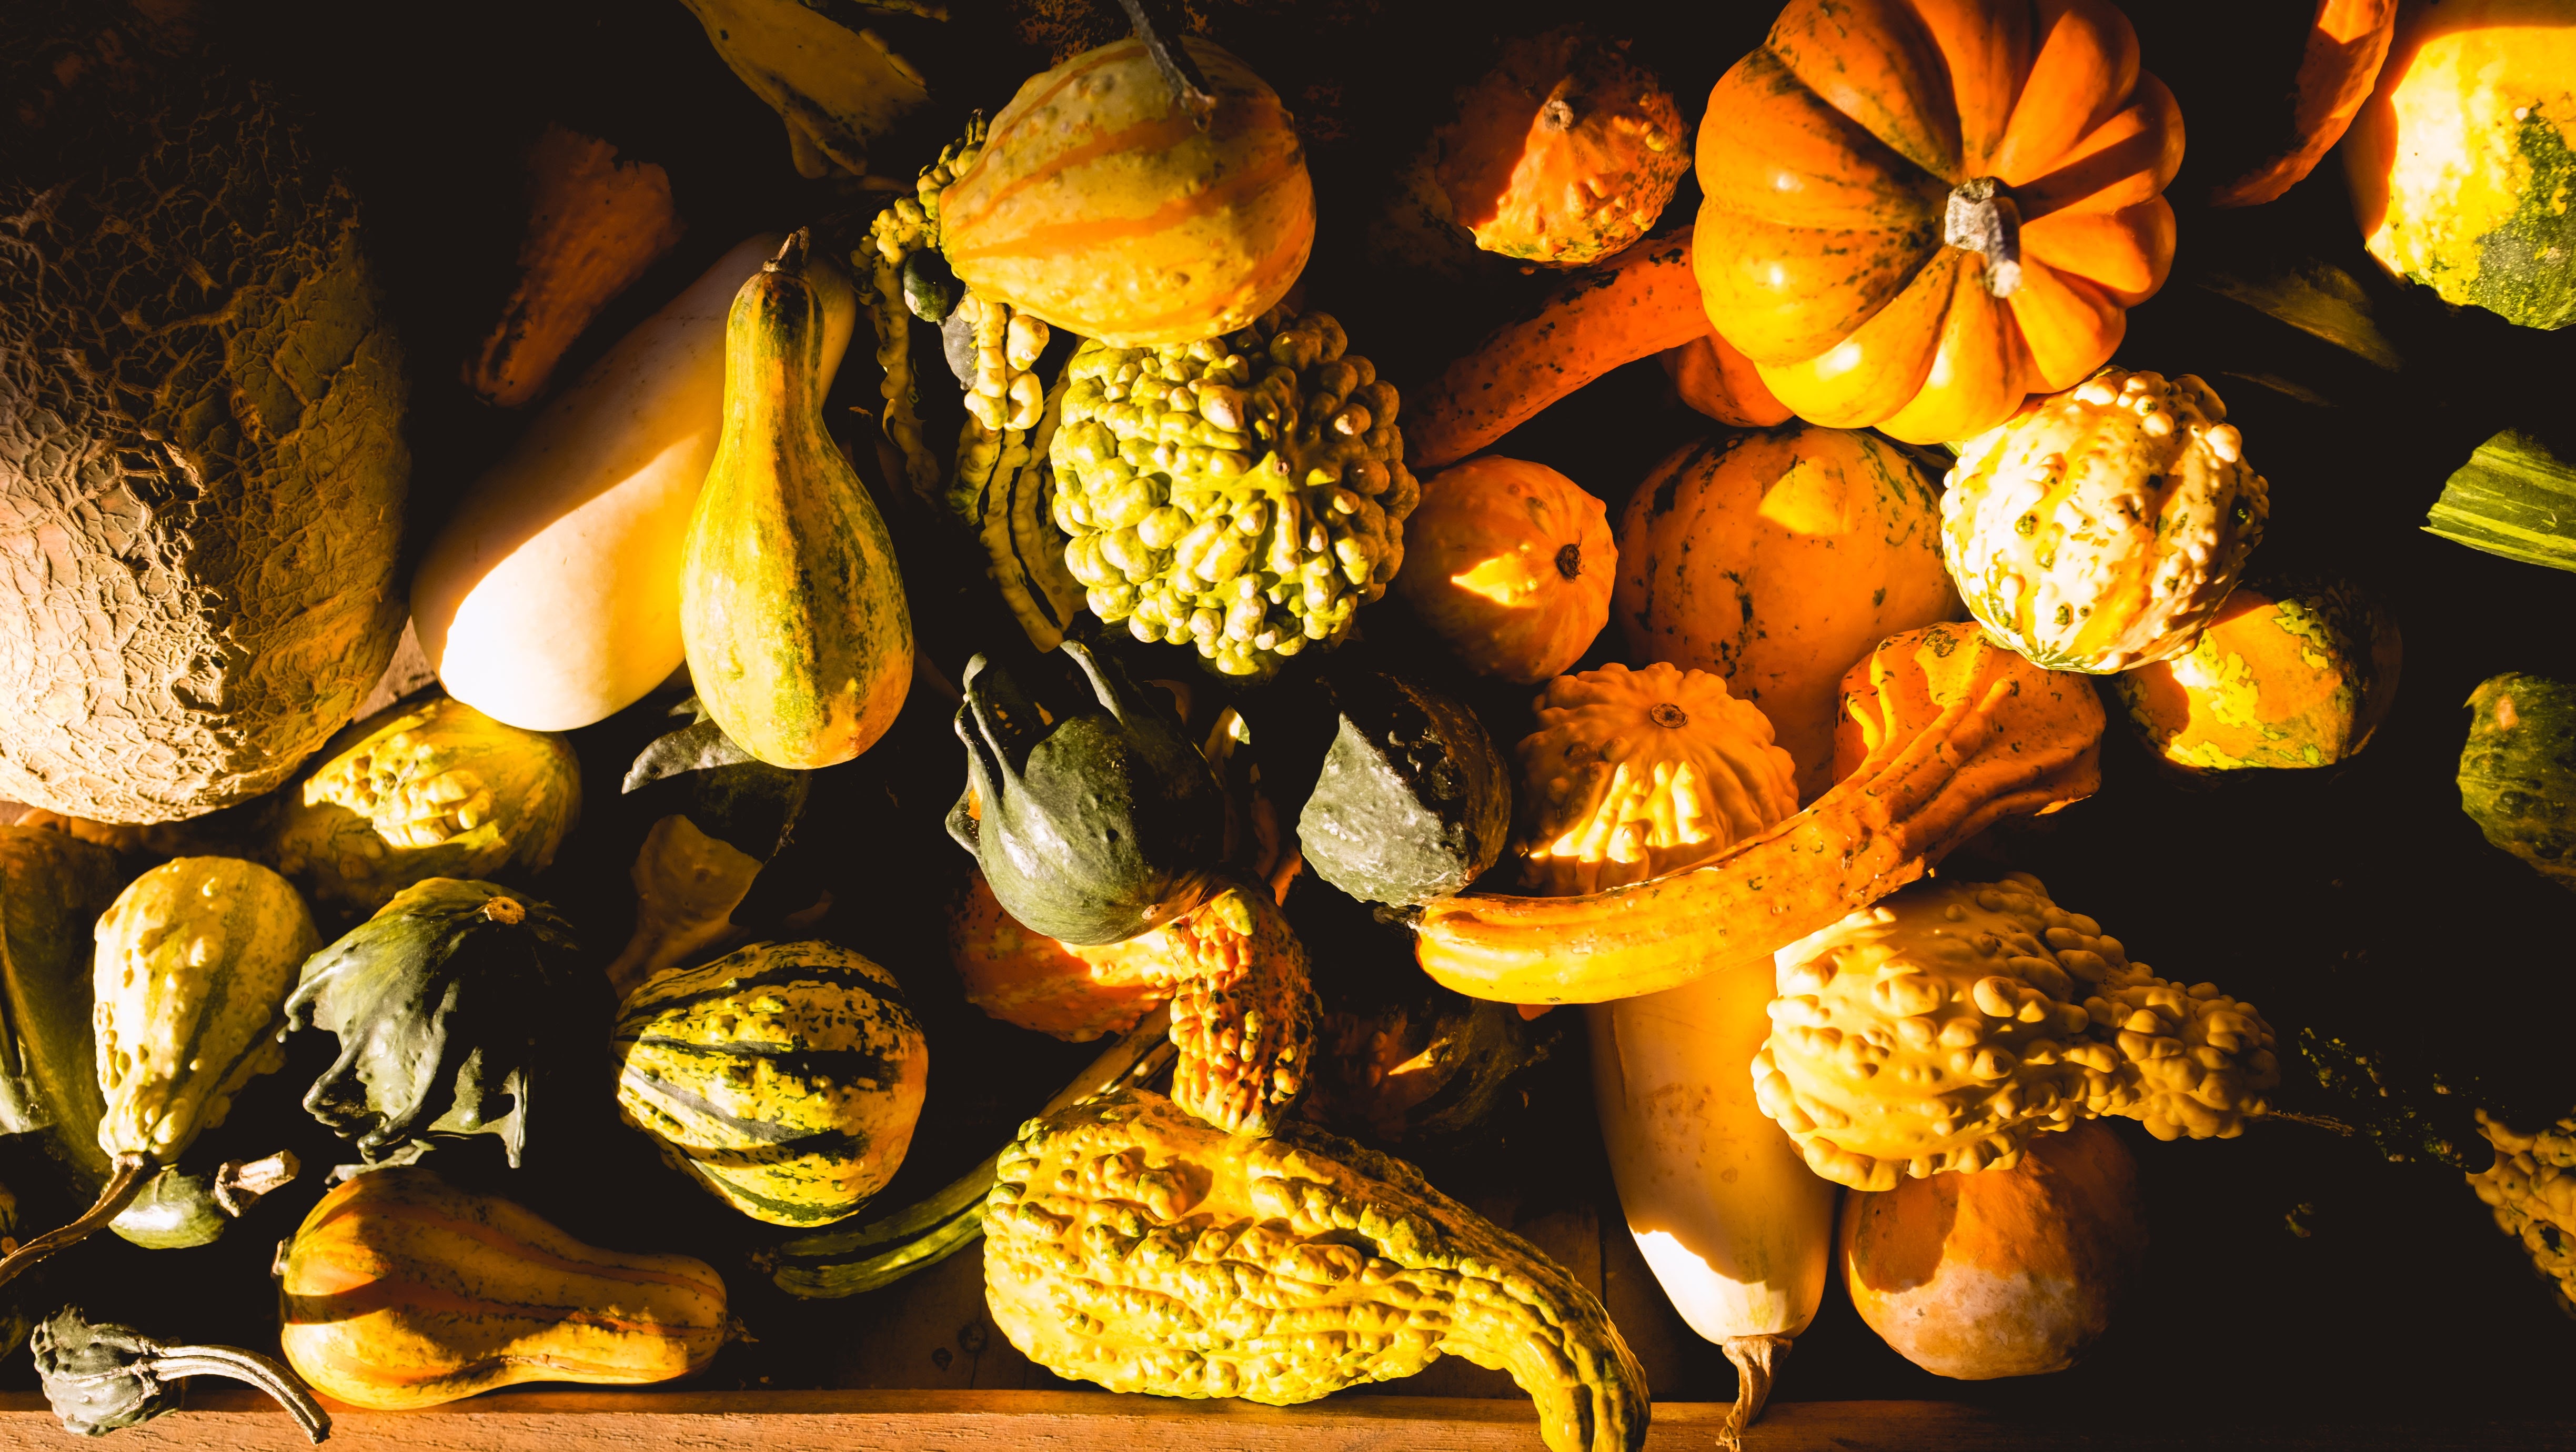
flower, produce, autumn, pumpkin, holiday, yellow, lighting, christmas decoration, carving